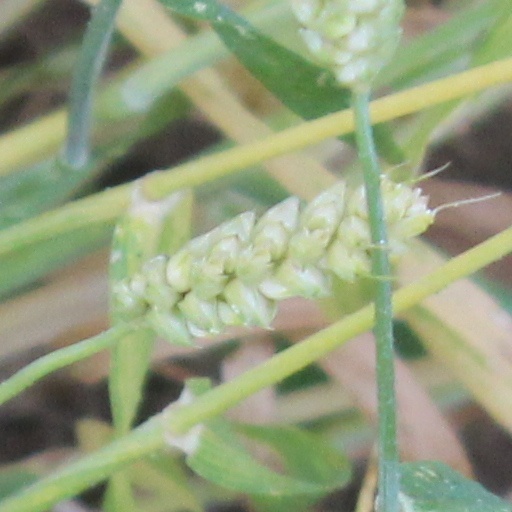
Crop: wheat